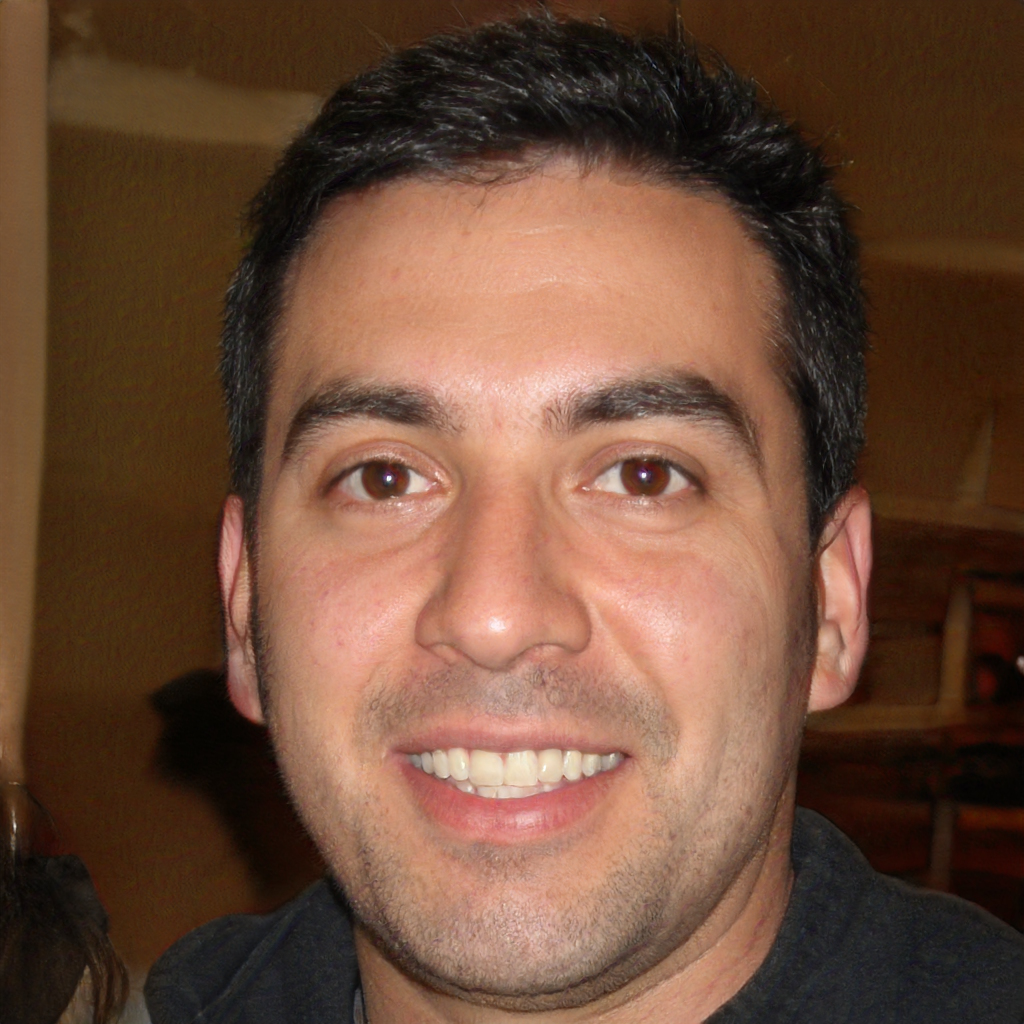
Gender: Male